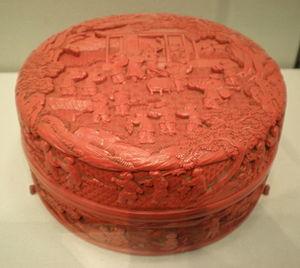
La laque est une résine issue de la sève, en général très toxique, de divers arbustes de la famille des Anacardiacées. Celle-ci forme en séchant un revêtement solide, résistant aux intempéries que l'on nomme également la laque.